Randaberg

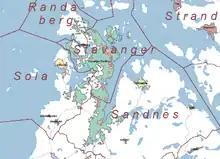
Randaberg and its surroundings

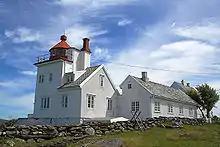
View of the Tungenes Lighthouse in Randaberg

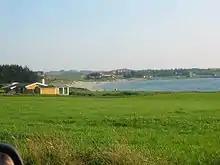
Sandestraen

The parish of Randaberg was established on 1 July 1922 when it was separated from the large municipality of Hetland. Initially, there were 1,256 residents of the new municipality. The municipal borders have not changed since that time.